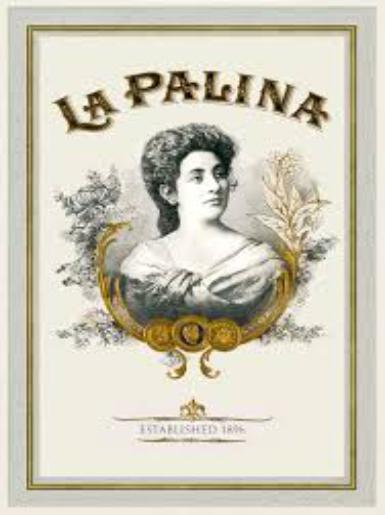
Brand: La Palina
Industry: Necessities